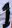
Number: 1